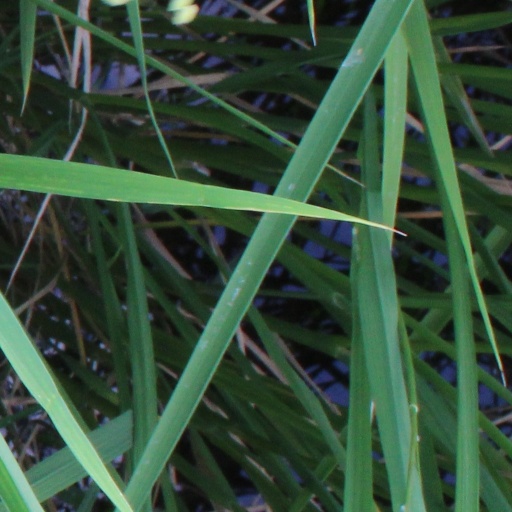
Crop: rice